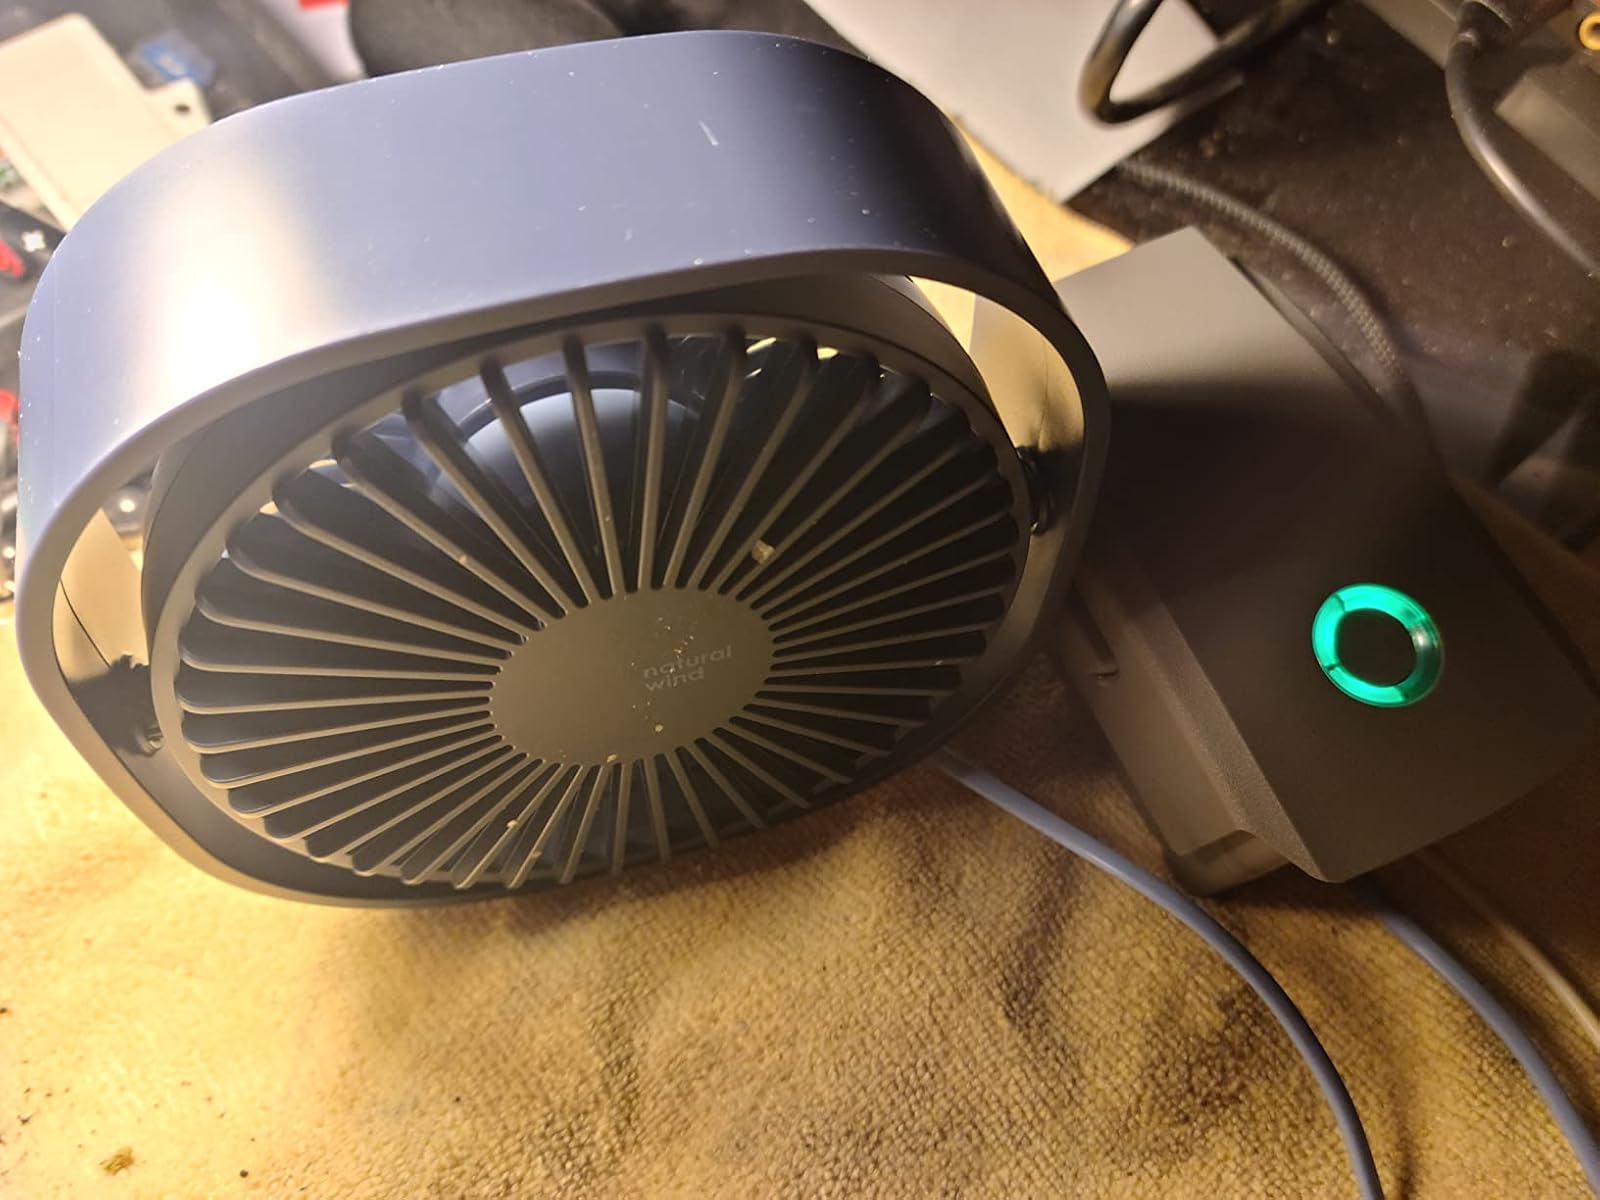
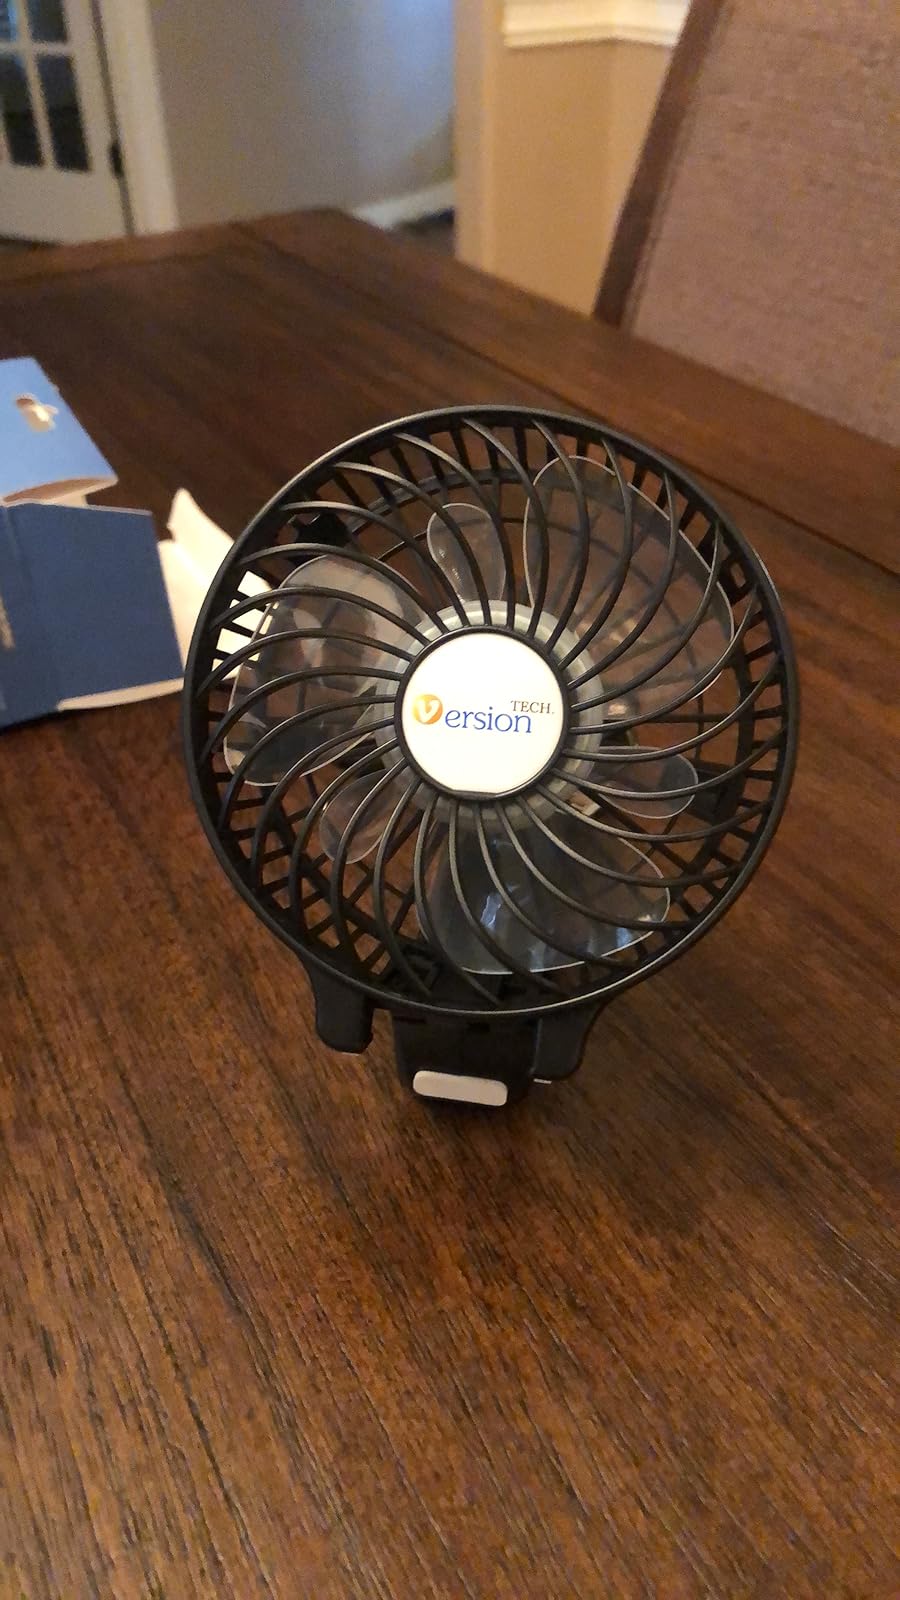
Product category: fan
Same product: no